UK Association of Building Preservation Trusts

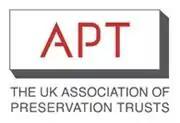
The association logo.

The United Kingdom Association of Building Preservation Trusts (established 1989) acts as the representative body for Building Preservation Trusts in the U.K. Membership is open to charities whose principal objective is to preserve historic buildings. There are around 300 BPTs in the United Kingdom but not all are members of the association.